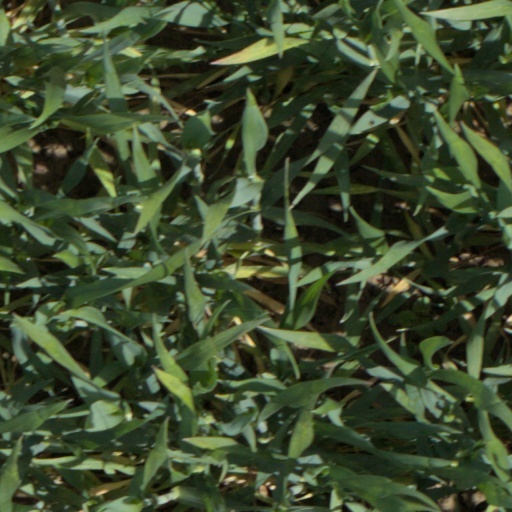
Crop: wheat